2020 Jawaharlal Nehru University attack

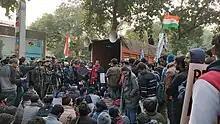
JNU students along with other students staged a protest rally at MHRD road.

After reaching the office a group of students decided to continue their march up to the Rashtrapati Bhavan, the official residence of the President of India. The protesters were stopped by police who chased them and struck them with batons. Several students were detained and later released.